Thomas Haldenwang

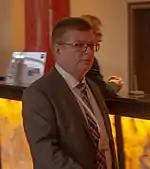
Thomas Haldenwang (2018)

Thomas Haldenwang (born 21 May 1960) is a German lawyer and was president of the German Federal Office for the Protection of the Constitution ("Bundesamt für Verfassungsschutz)" from 2018 to 2024.